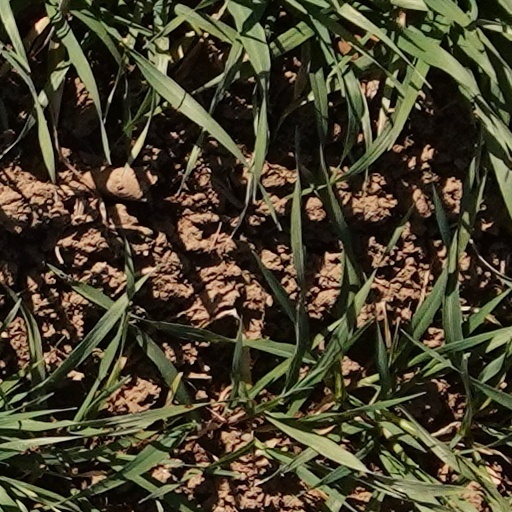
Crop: wheat